1989 World Snooker Championship

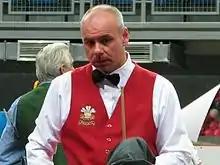
Darren Morgan (pictured in 2008) defeated former champion Alex Higgins.

Qualifying matches took place at Preston Guild Hall from 22 March to 4 April 1989, all matches being the best of 19 frames. There were 126 participants in the qualifying competition, 16 of whom reached the main stage, where they met the 16 invited seeded players. Mannie Francisco, playing his first match in the United Kingdom since losing in the final of the 1972 World Amateur Snooker Championship, led Tony Wilson 5–4 after their first session, but was eliminated 6–10. Darren Morgan compiled breaks of 108 and 103 against Eric Lawlor, the first time that two century breaks had been achieved in consecutive frames in the World Snooker Championship. Bill Werbeniuk had been due to return to competitive play after a six-month ban imposed by the WPBSA for his use of beta blockers, but did not appear for his match. From 4–9 in arrears, Paddy Browne won six consecutive frames against Steve Meakin to progress to the next round, 10–9 after a . Joe O'Boye built a 9–0 lead over Danny Fowler, who then won six successive frames before O'Boye achieved a 10–6 victory. Six-time champion Ray Reardon was eliminated 5–10 by Gary Wilkinson.